Haughey's Fort

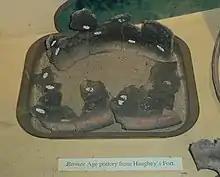
Bronze Age pot found at Haughey's Fort

It consists of an oval enclosure, across at its widest point, surrounded by two concentric ditches. Inside the enclosure another ditch encloses an area in diameter. Archaeological excavation shows that it was occupied in the late Bronze Age, ca. 1100 to 900 BC, after which it was abandoned, although some artefacts discovered were of Iron Age date, suggesting that it was later reoccupied. It was contemporary with the nearby artificial pool known as the King's Stables but was abandoned before Navan Fort, to the east, was occupied.